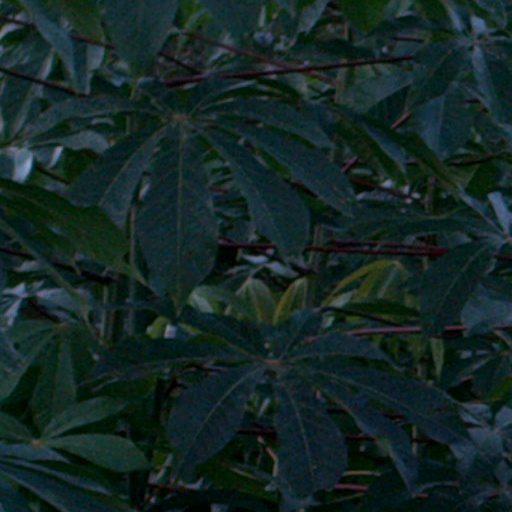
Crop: cassava